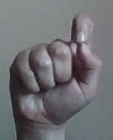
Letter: fa